Coming to America

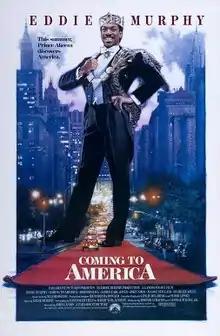
Theatrical release poster illustrated by Drew Struzan

Coming to America is a 1988 American romantic comedy film directed by John Landis, based on a story originally created by Eddie Murphy, written by David Sheffield and Barry W. Blaustein, and starring Murphy (in various roles), Arsenio Hall (also in various roles), James Earl Jones, John Amos, Madge Sinclair, and Shari Headley. It tells the story of Akeem Joffer, the crown prince of the fictional African nation of Zamunda who travels to the United States in the hopes of finding a woman he can marry and will love him for who he is, not for his status or for having been trained to please him. The film was released in the United States on June 29, 1988.